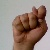
The image shows a hand gesture representing the letter 'T' in Indian Sign Language.